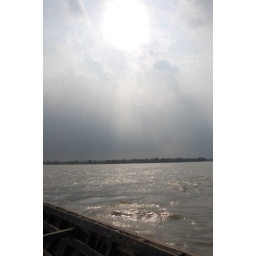
The photo is taken in the river of Brahmaputra. The sun is heating the water; still its flooding the houses around!